Marienkirche, Prenzlau

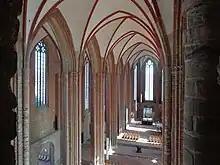
Inside the church

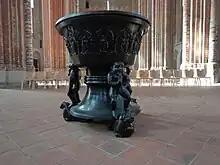
The baptismal font

In the spacious, austerely kept interior, the cross ribbed vault with intervening separating arch was supported by the twelve richly designed, cruciform piers; the four frontal pier projections have strong Three-quarter round services (templates). The side walls have circumferential plinth zones with two pointed-arched diaphragms per bay. Above this is a walkway. The slender tracery windows are mostly in four parts. The window tracery was changed during the restorations; the tracery of the three eastern windows on the south side could be considered original. The finely profiled High Gothic interior of the church occupies a certain exceptional position within the Brick Gothic style due to these very characteristics.